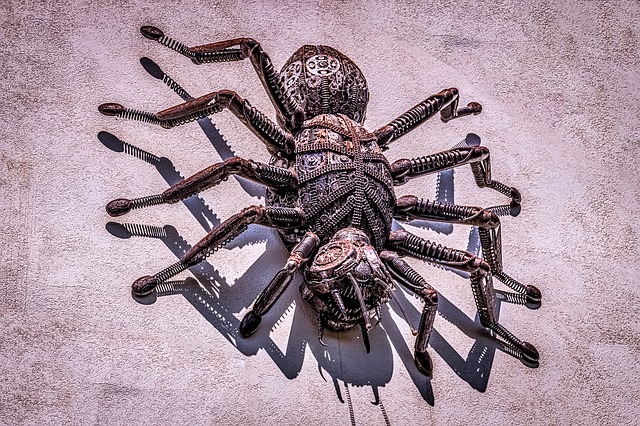
Label: ragno